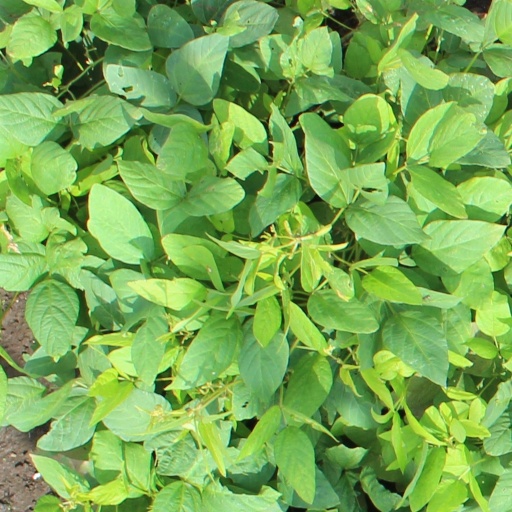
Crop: soybean